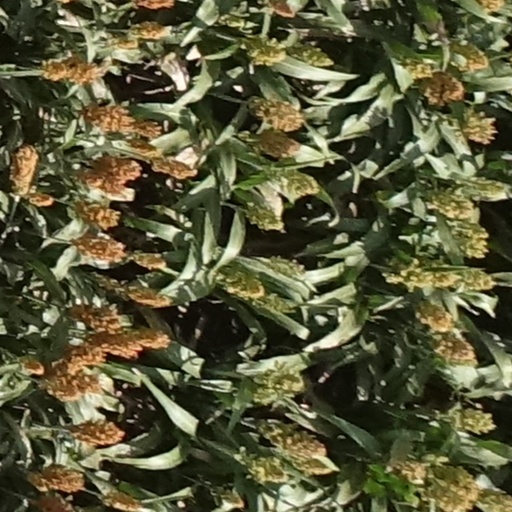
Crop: sorghum